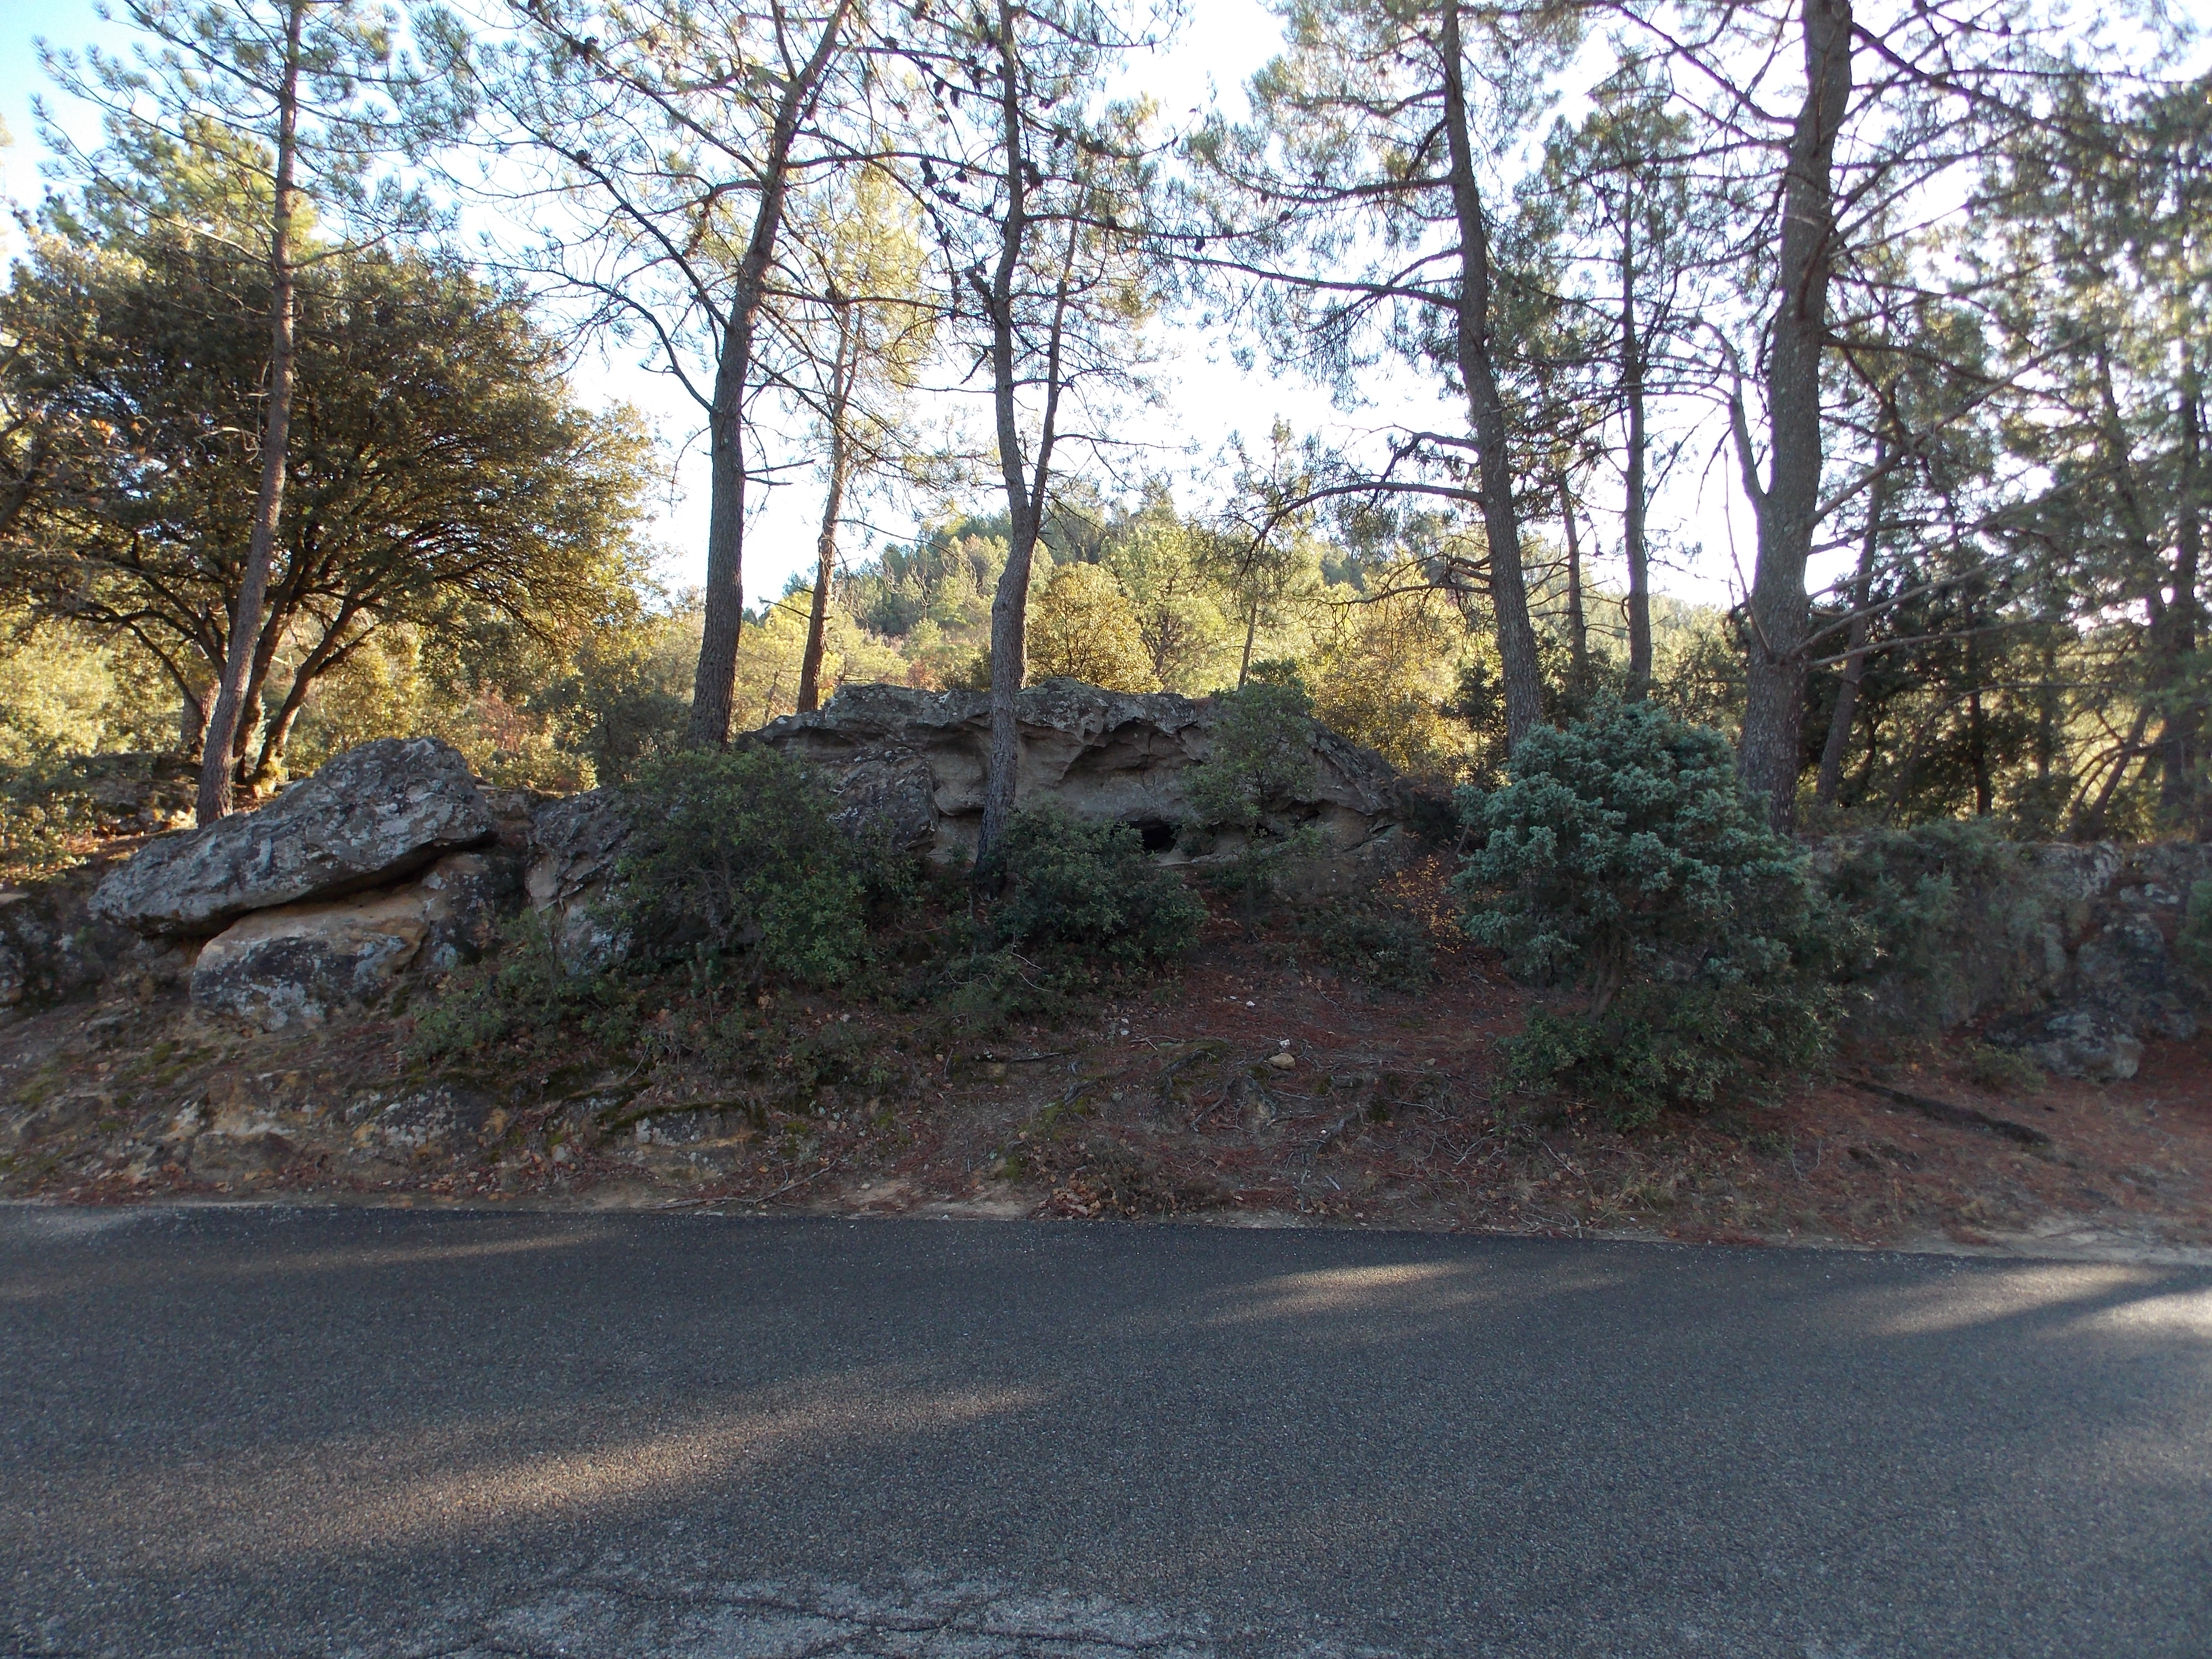
mountain, landscape, tree, cloud, nature, plant, sky, leaf, forest, adventure, walk, path, photography, woody plant, woodland, road, rock, grass, asphalt, soil, state park, geology, trail, outcrop, land lot, bedrock